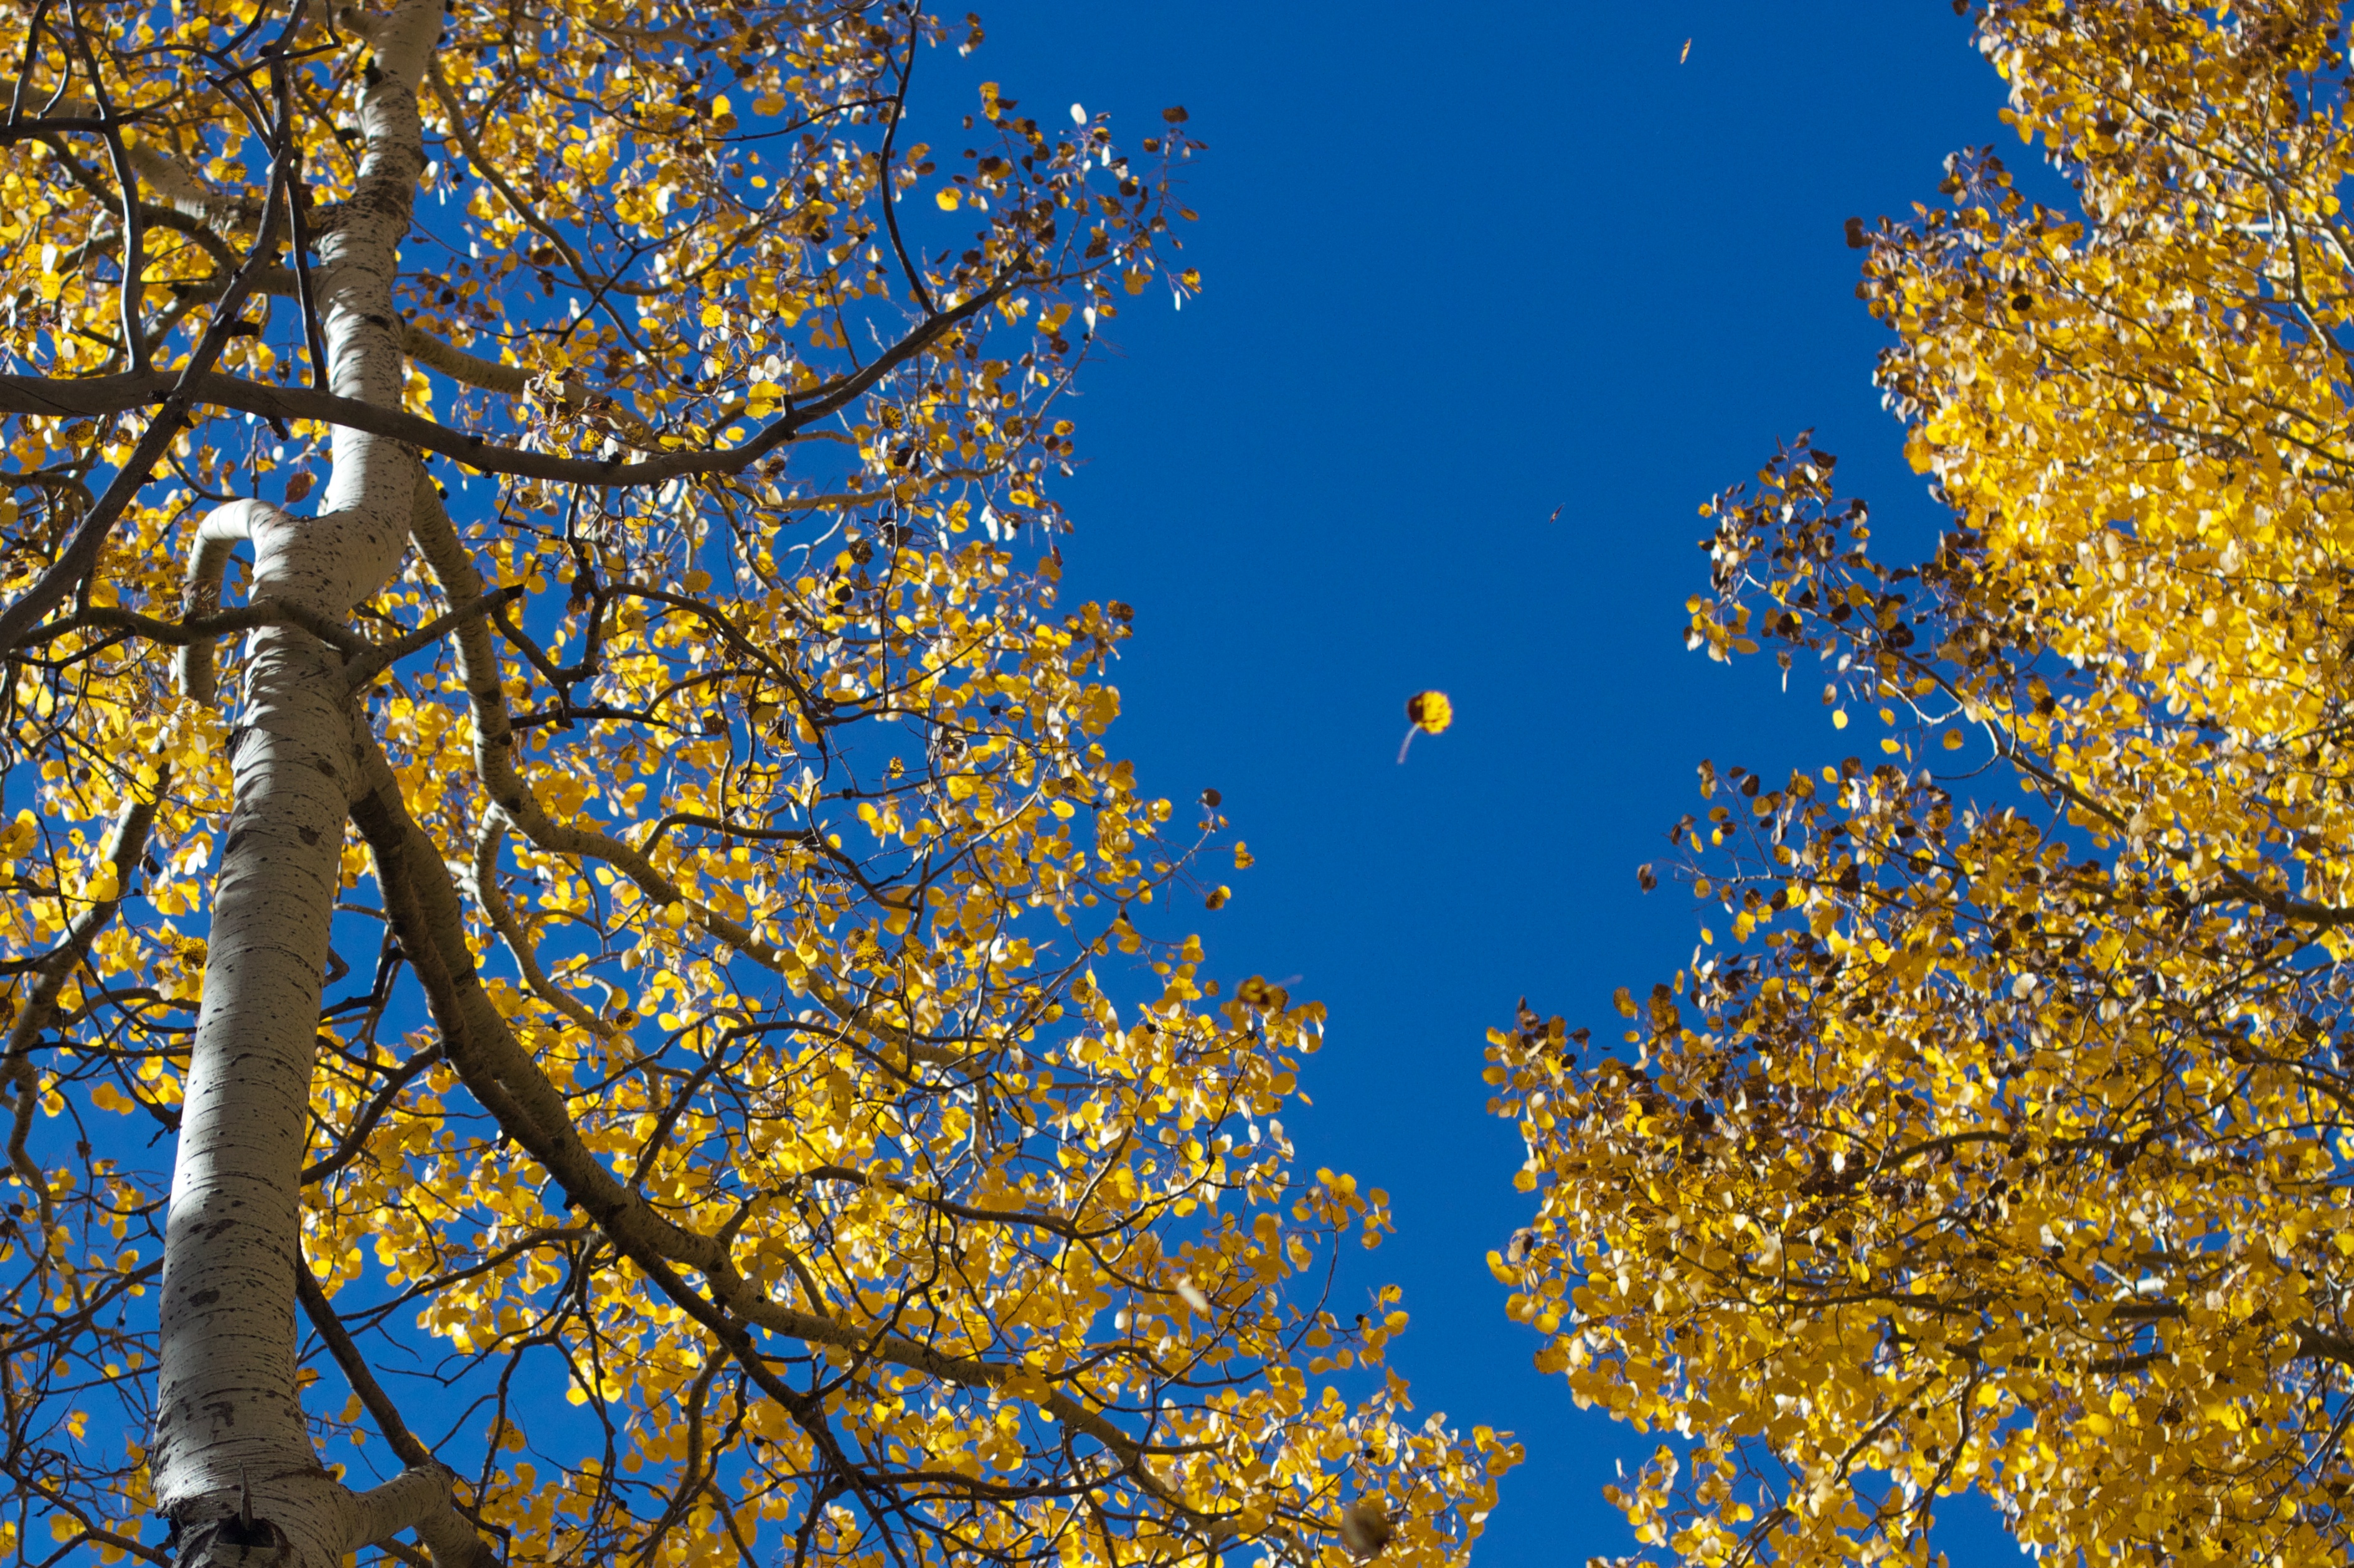
tree, nature, branch, blossom, plant, sky, sunlight, leaf, flower, autumn, botany, yellow, flora, season, deciduous, aspen, flowering plant, maidenhair tree, woody plant, land plant